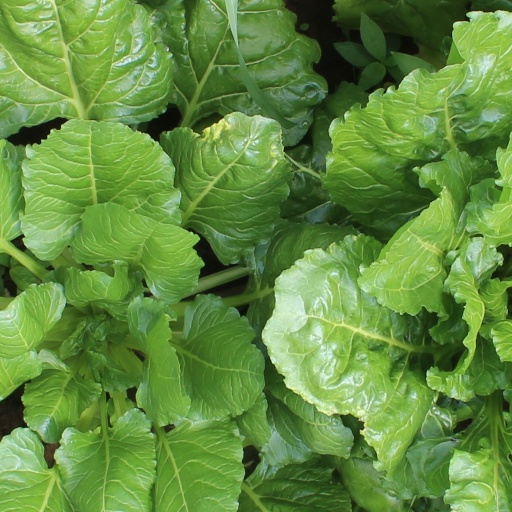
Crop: sugar beet